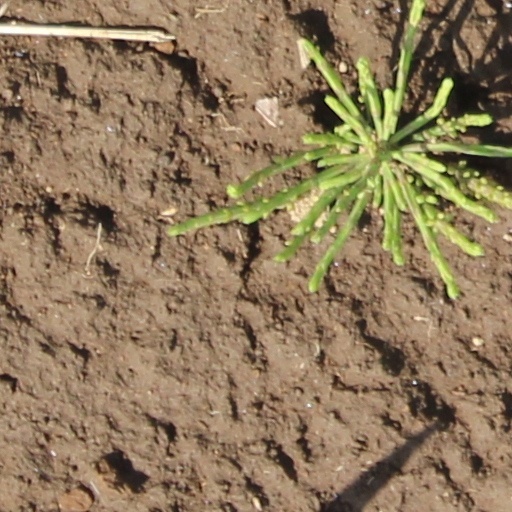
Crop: wheat